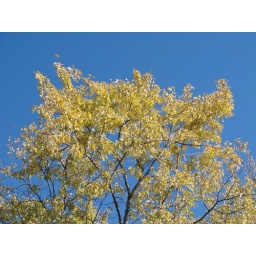
yellow-leafed maple against blue sky